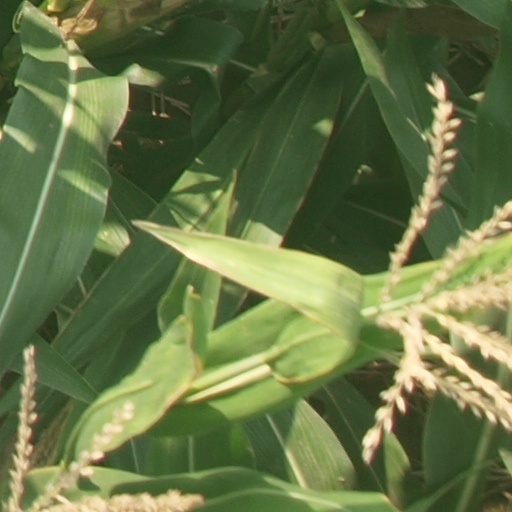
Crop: maize; corn